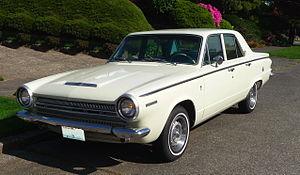
Dodge Dart est une automobile américaine du constructeur Dodge produite de 1960 à 1976 en quatre générations distinctes.